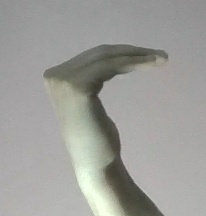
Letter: haa